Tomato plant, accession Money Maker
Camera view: vertical (180 deg); turntable rotation: 270 degrees
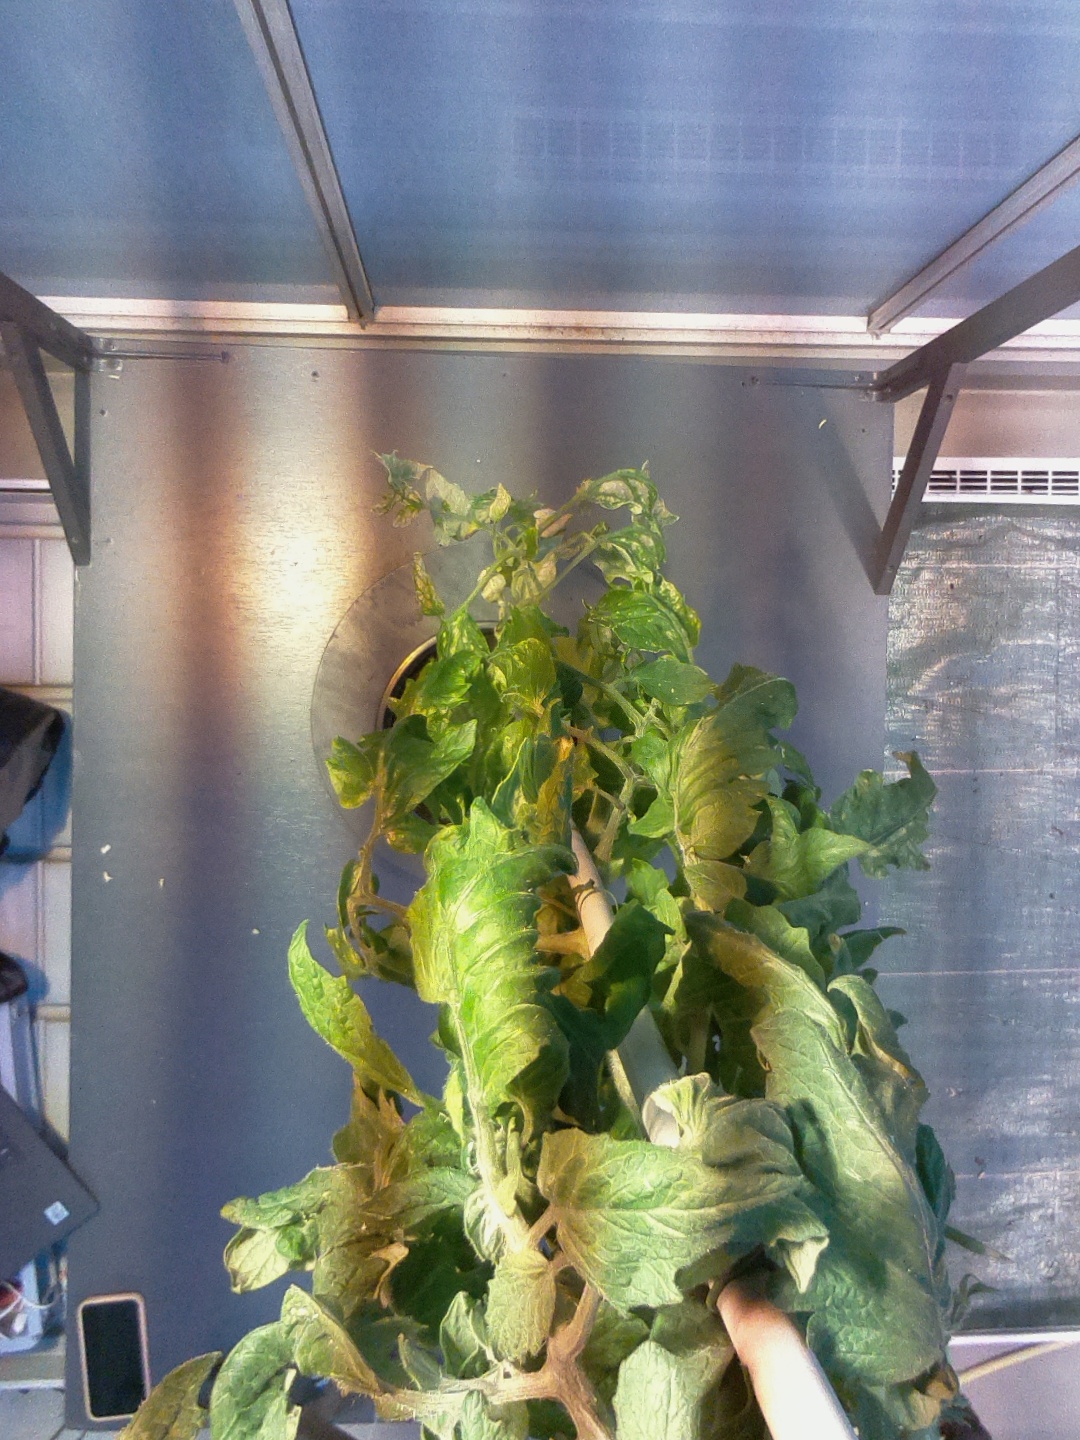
BBCH growth stage 79: 90% -100% of final fruit size